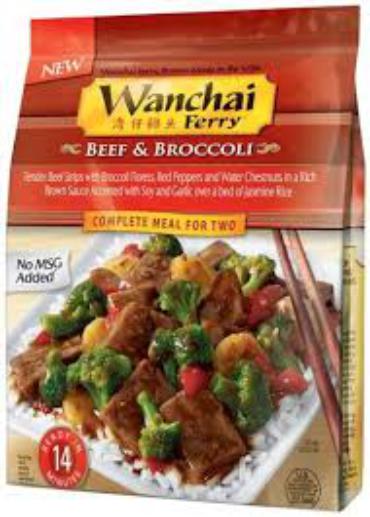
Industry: Food